Jakob Ellemann-Jensen

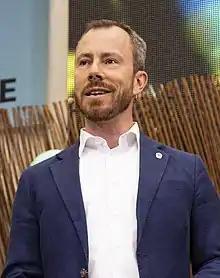
Ellemann-Jensen in 2020

Jakob Ellemann-Jensen (born 25 September 1973) is a Danish former politician who served as Deputy Prime Minister of Denmark and Minister of Defence under Prime Minister Mette Frederiksen from 2022 to 2023. He led the Venstre party from 2019 to 2023.